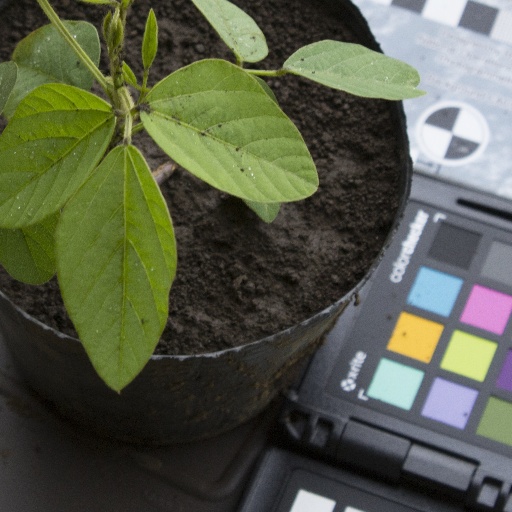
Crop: soybean